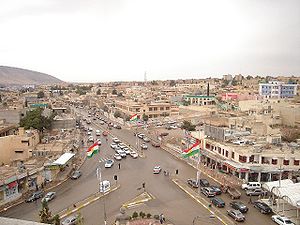
Dahuk
Dahuk er en by, beliggende i det nordlige Irak og er hovedbyen i provinsen Dahuk.